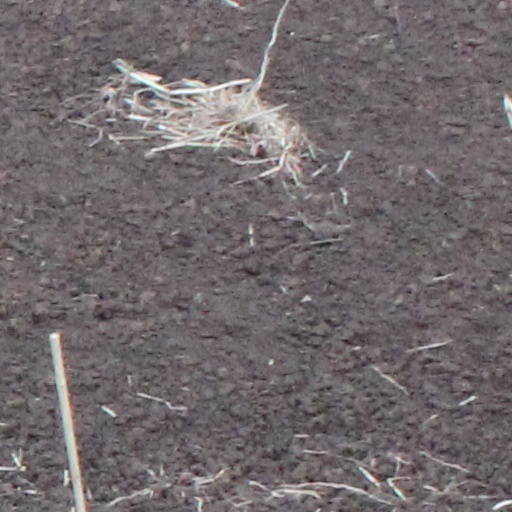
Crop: wheat